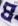
Number: 8